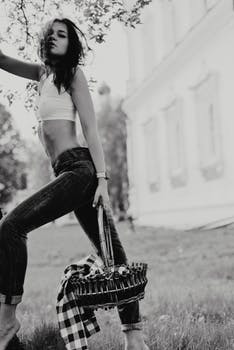
Label: No Watermark